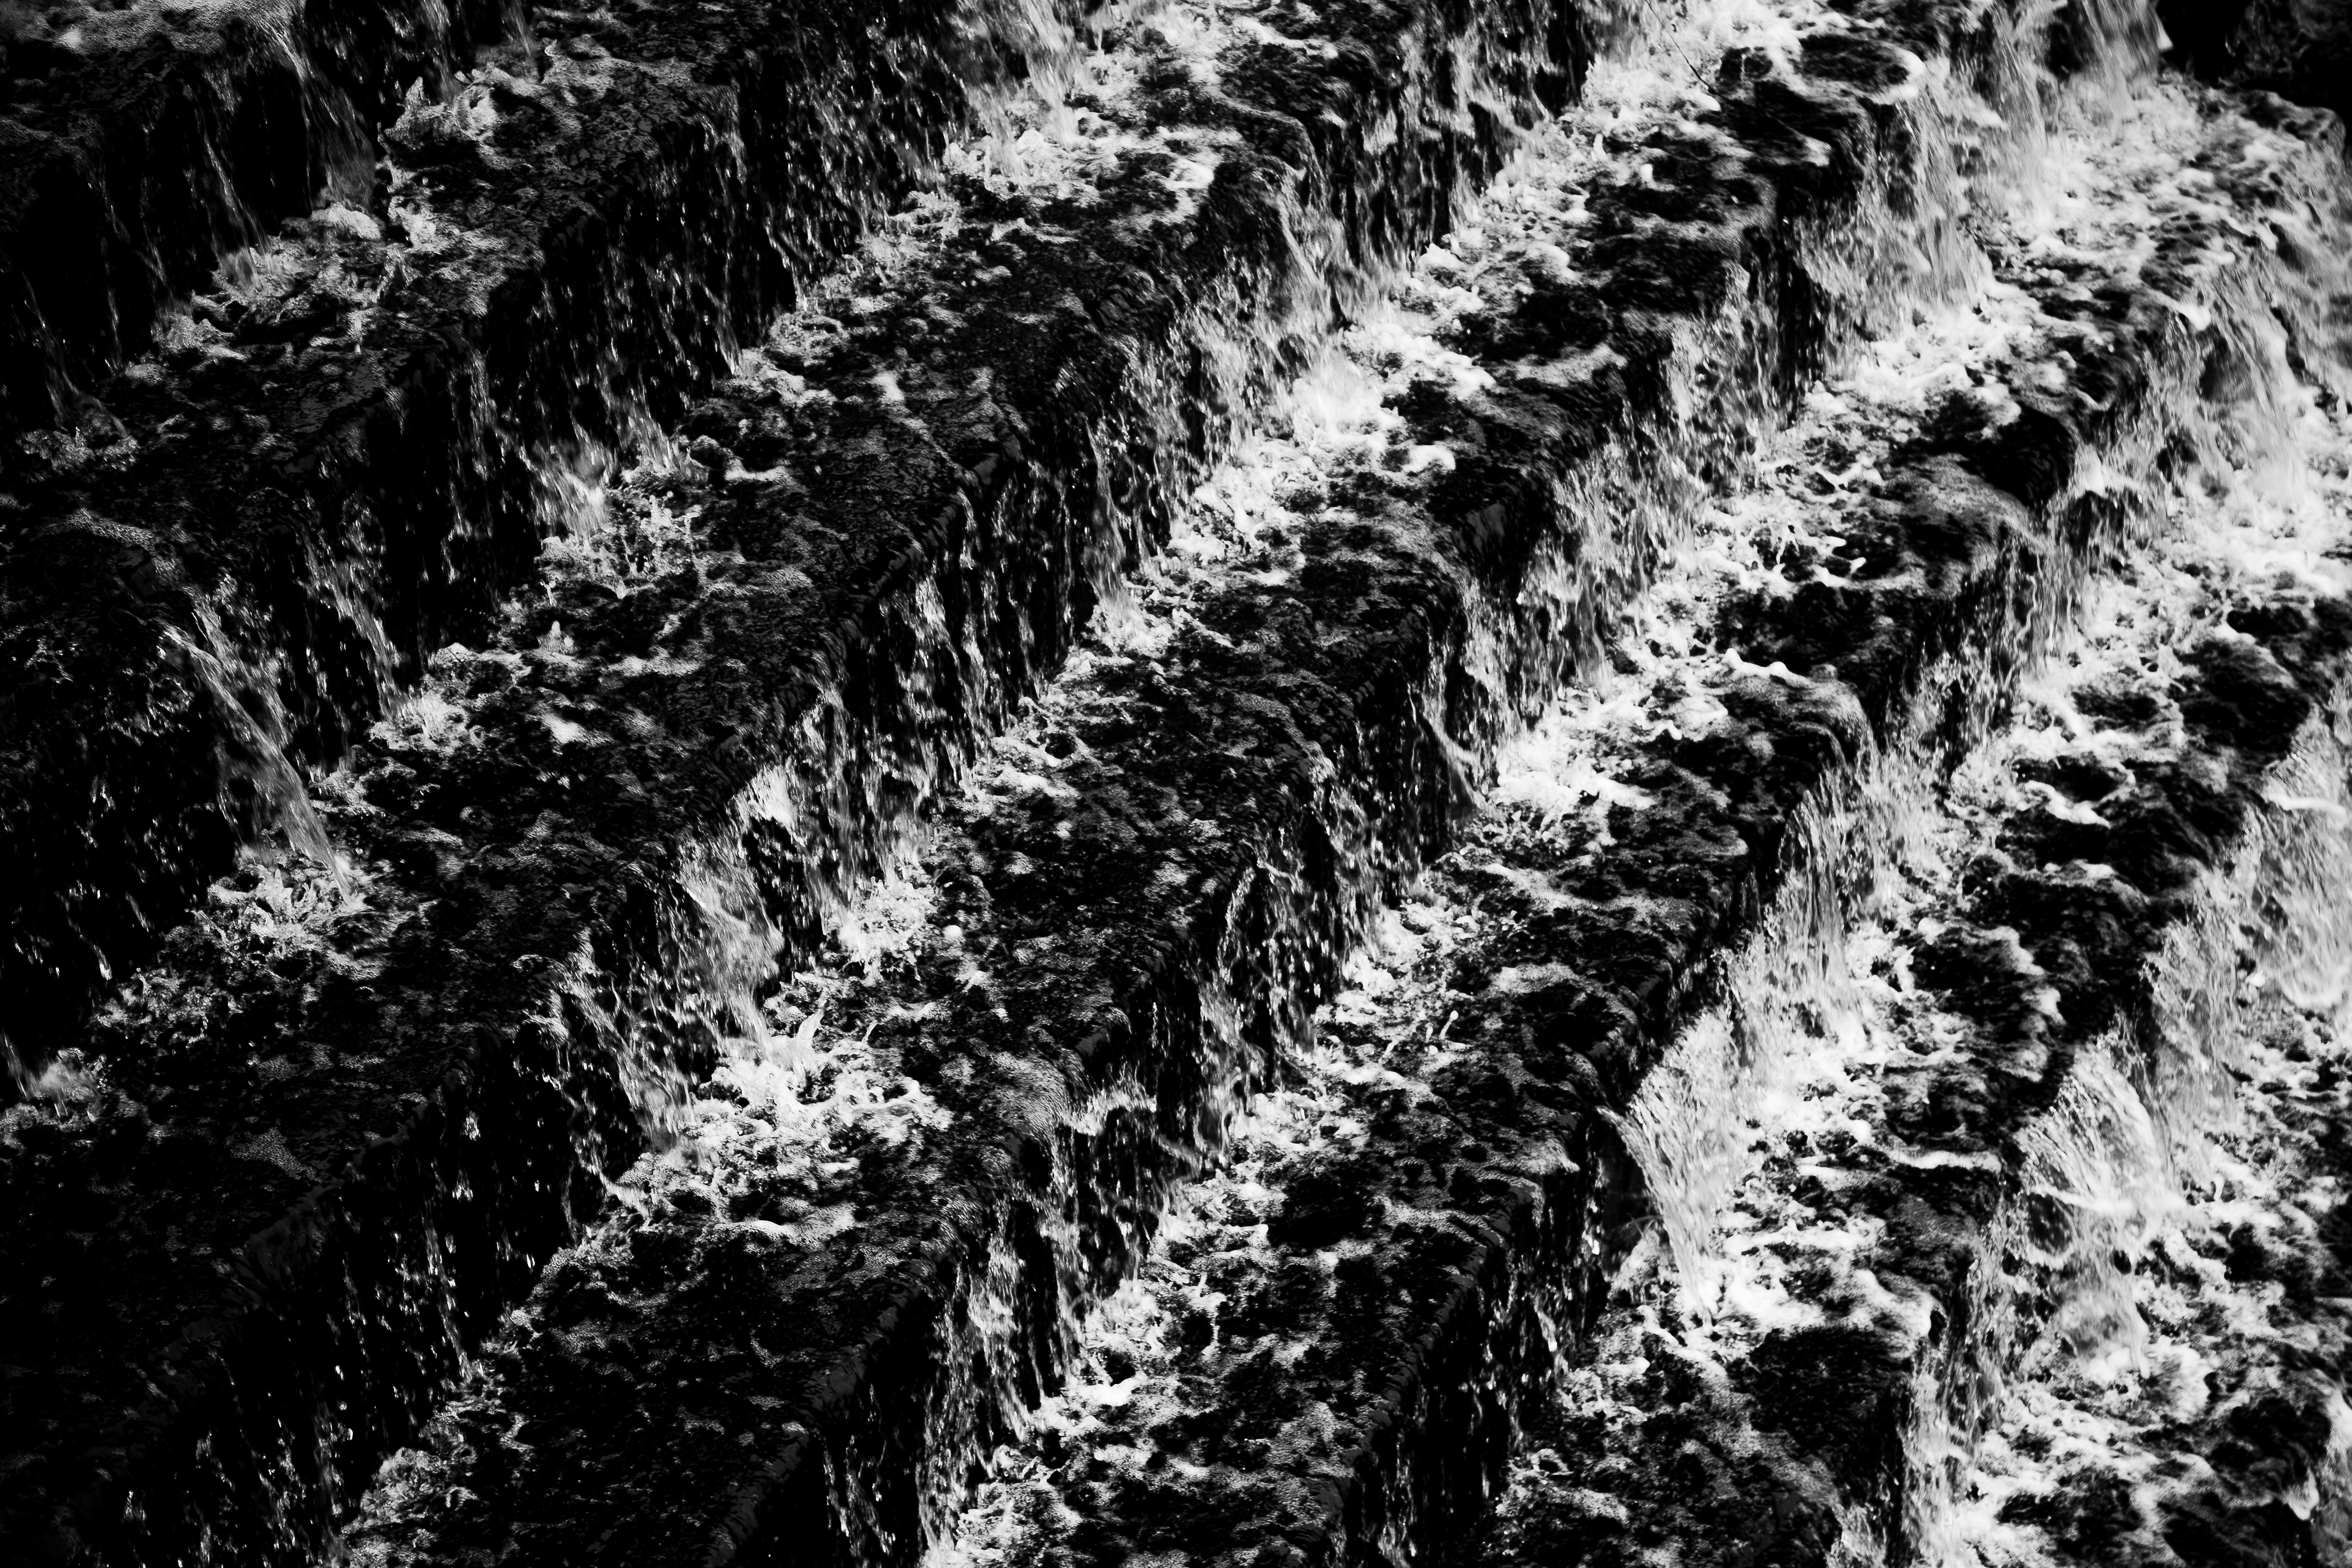
tree, black and white, plant, photography, texture, leaf, frost, trunk, pattern, soil, black, monochrome, monochrome photography, woody plant